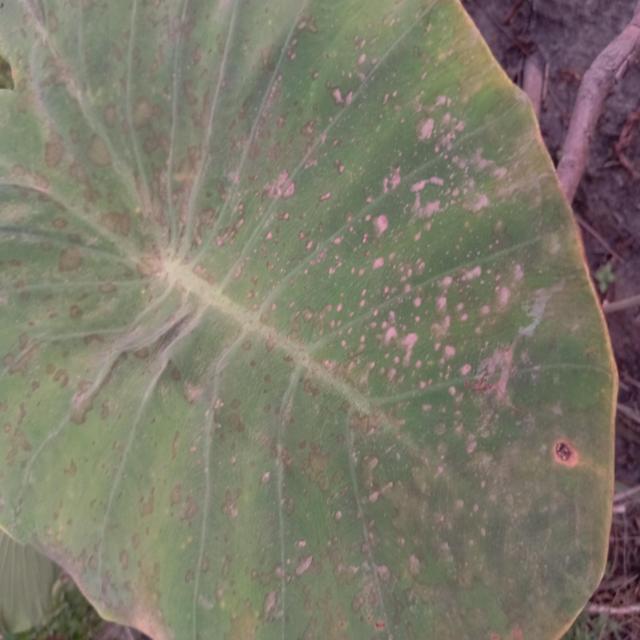
Label: Early_Blight